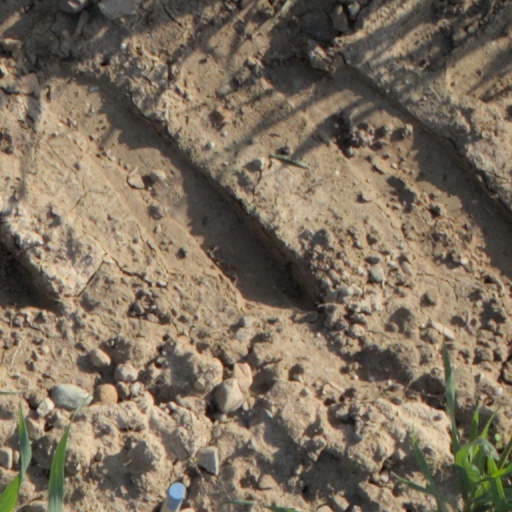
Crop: wheat